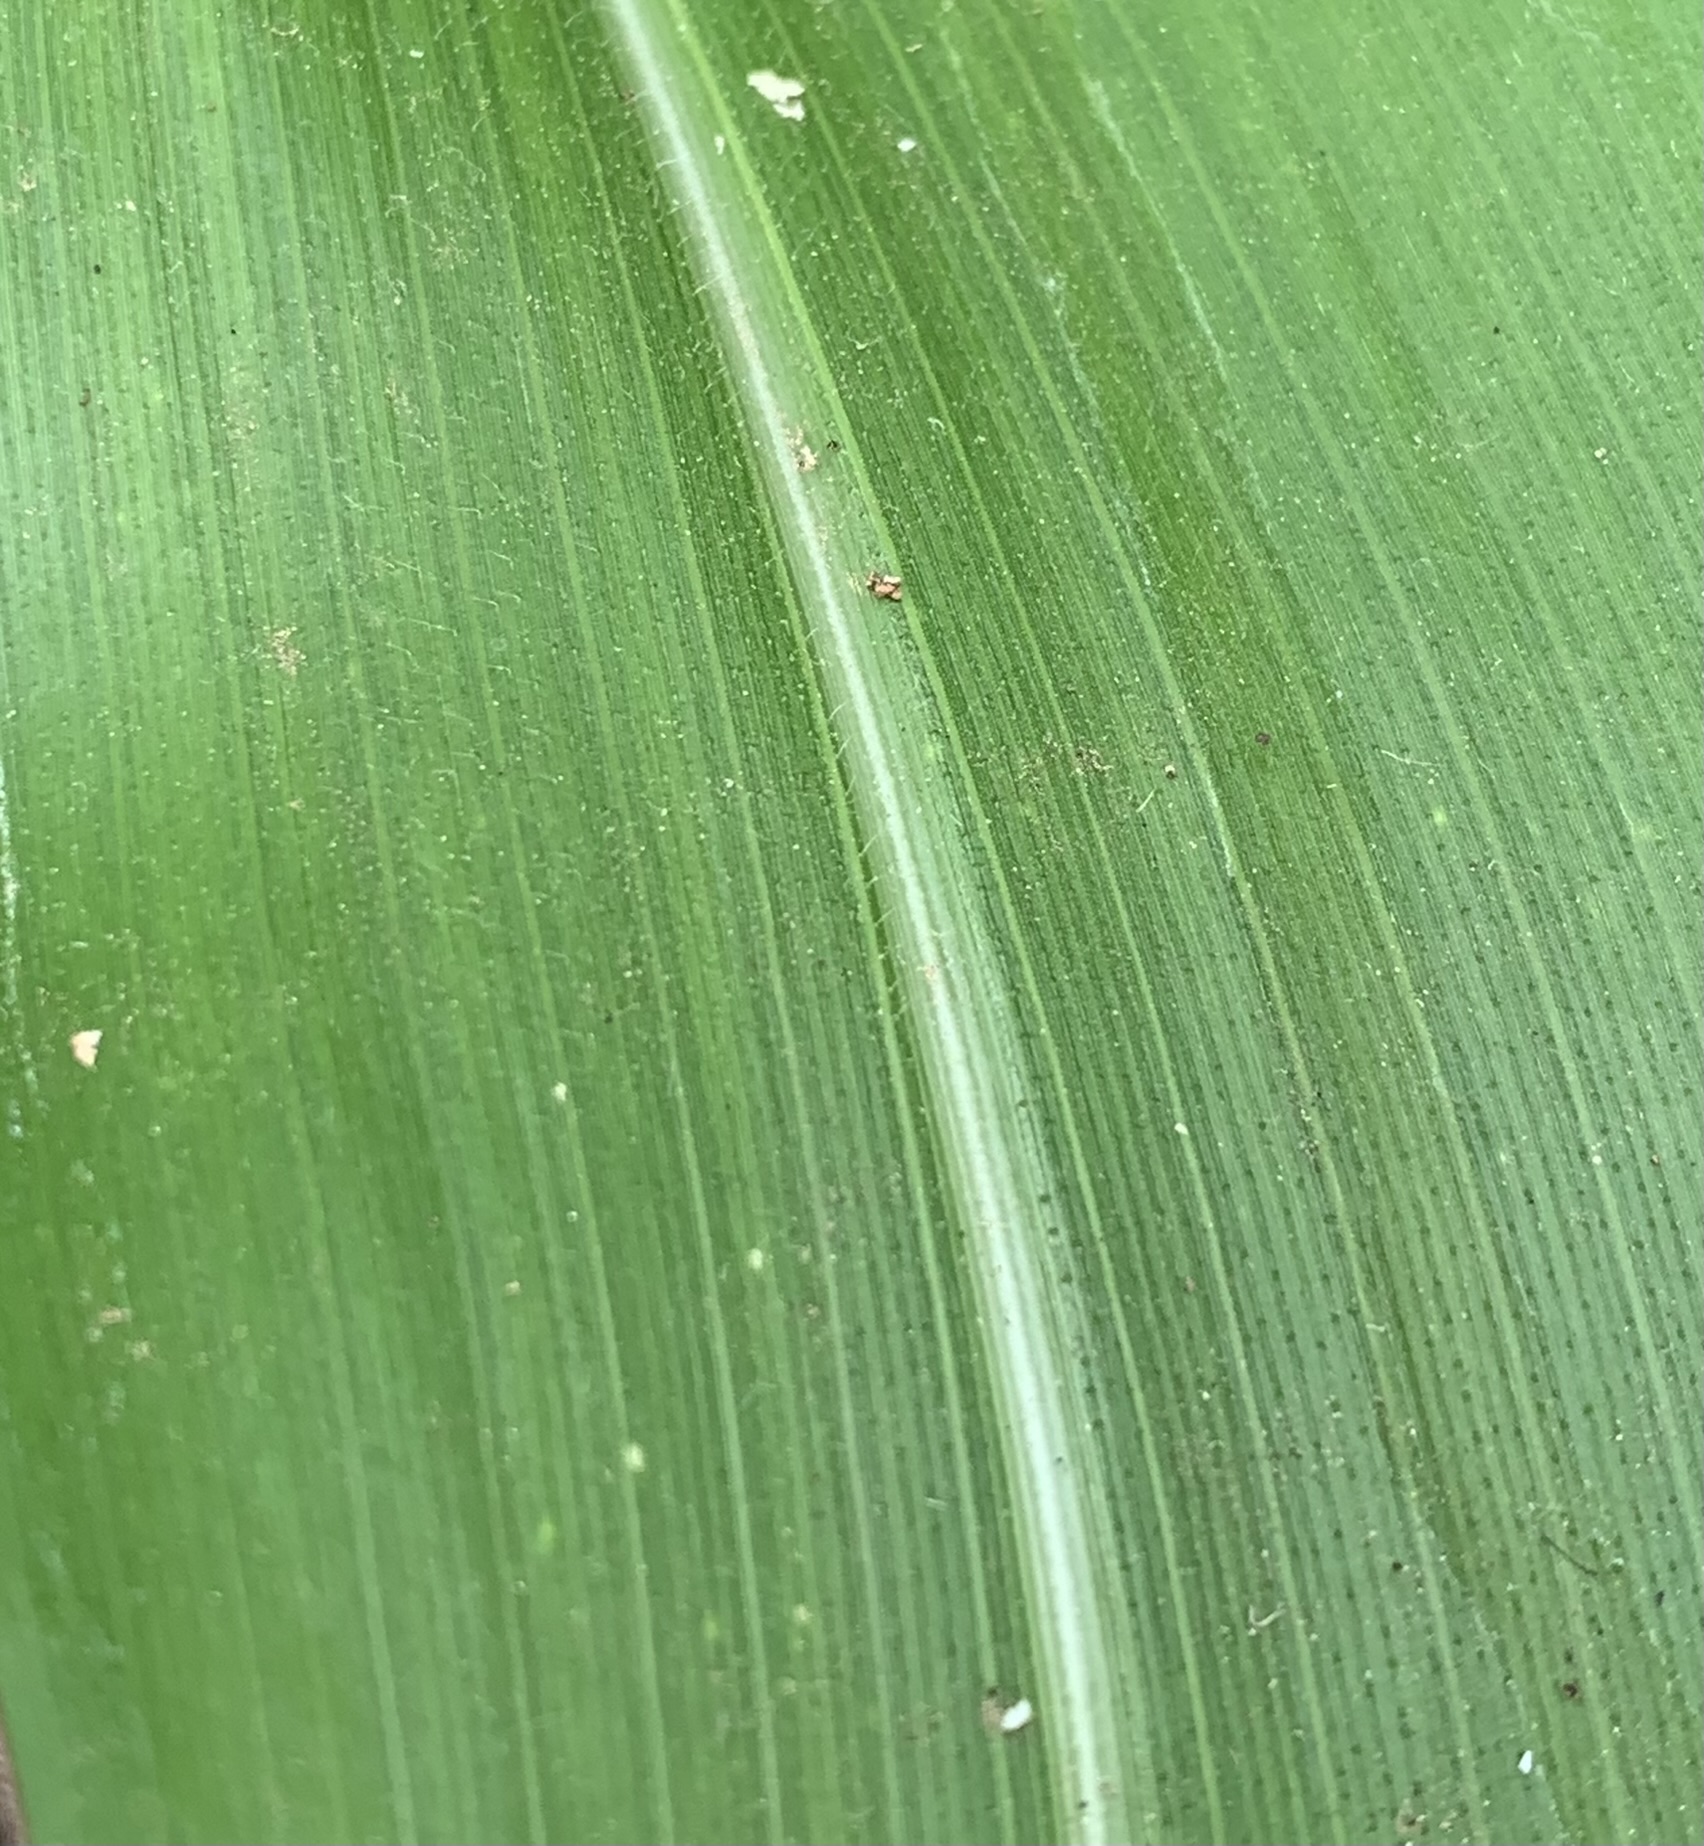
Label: Healthy